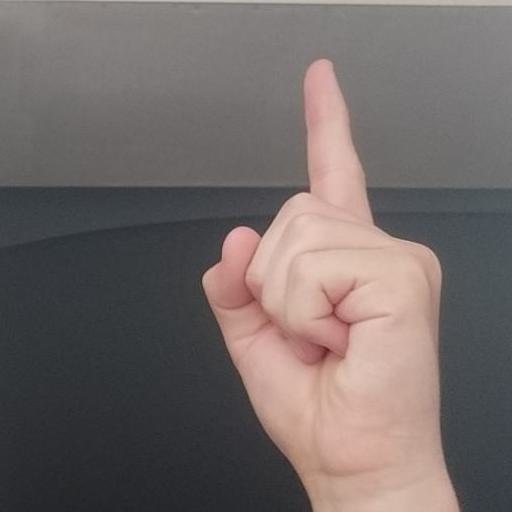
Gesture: one